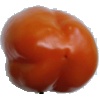
Label: Pepper Orange 1